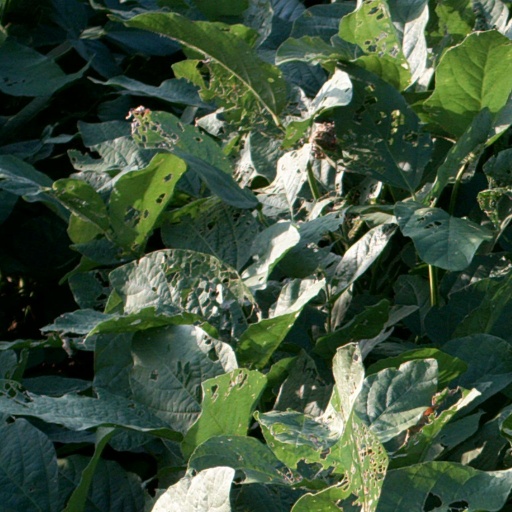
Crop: soybean